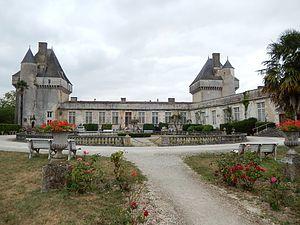
Une vue du château de Mornay ainsi que d'une partie de ses jardins, à Saint-Pierre-de-l'Isle, avec, à gauche sur l'image, la tour Richelieu.
Le château de Mornay est situé en Charente-Maritime, sur la commune de Saint-Pierre-de-l'Isle.